Canberra Girls Grammar School

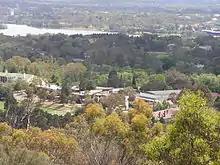
CGGS viewed from Red Hill with Lake Burley Griffin in distance

Canberra Girls Grammar School is located over two campuses (primary and secondary) in the inner Canberra suburb of Deakin, within view of Australia's Parliament House. Combined, the campuses are in size, and include an indoor heated swimming centre, gymnasia, sports courts, playing fields, an aquatic centre on the shores of Lake Burley Griffin, and buildings catering for the performing arts, art and textiles.